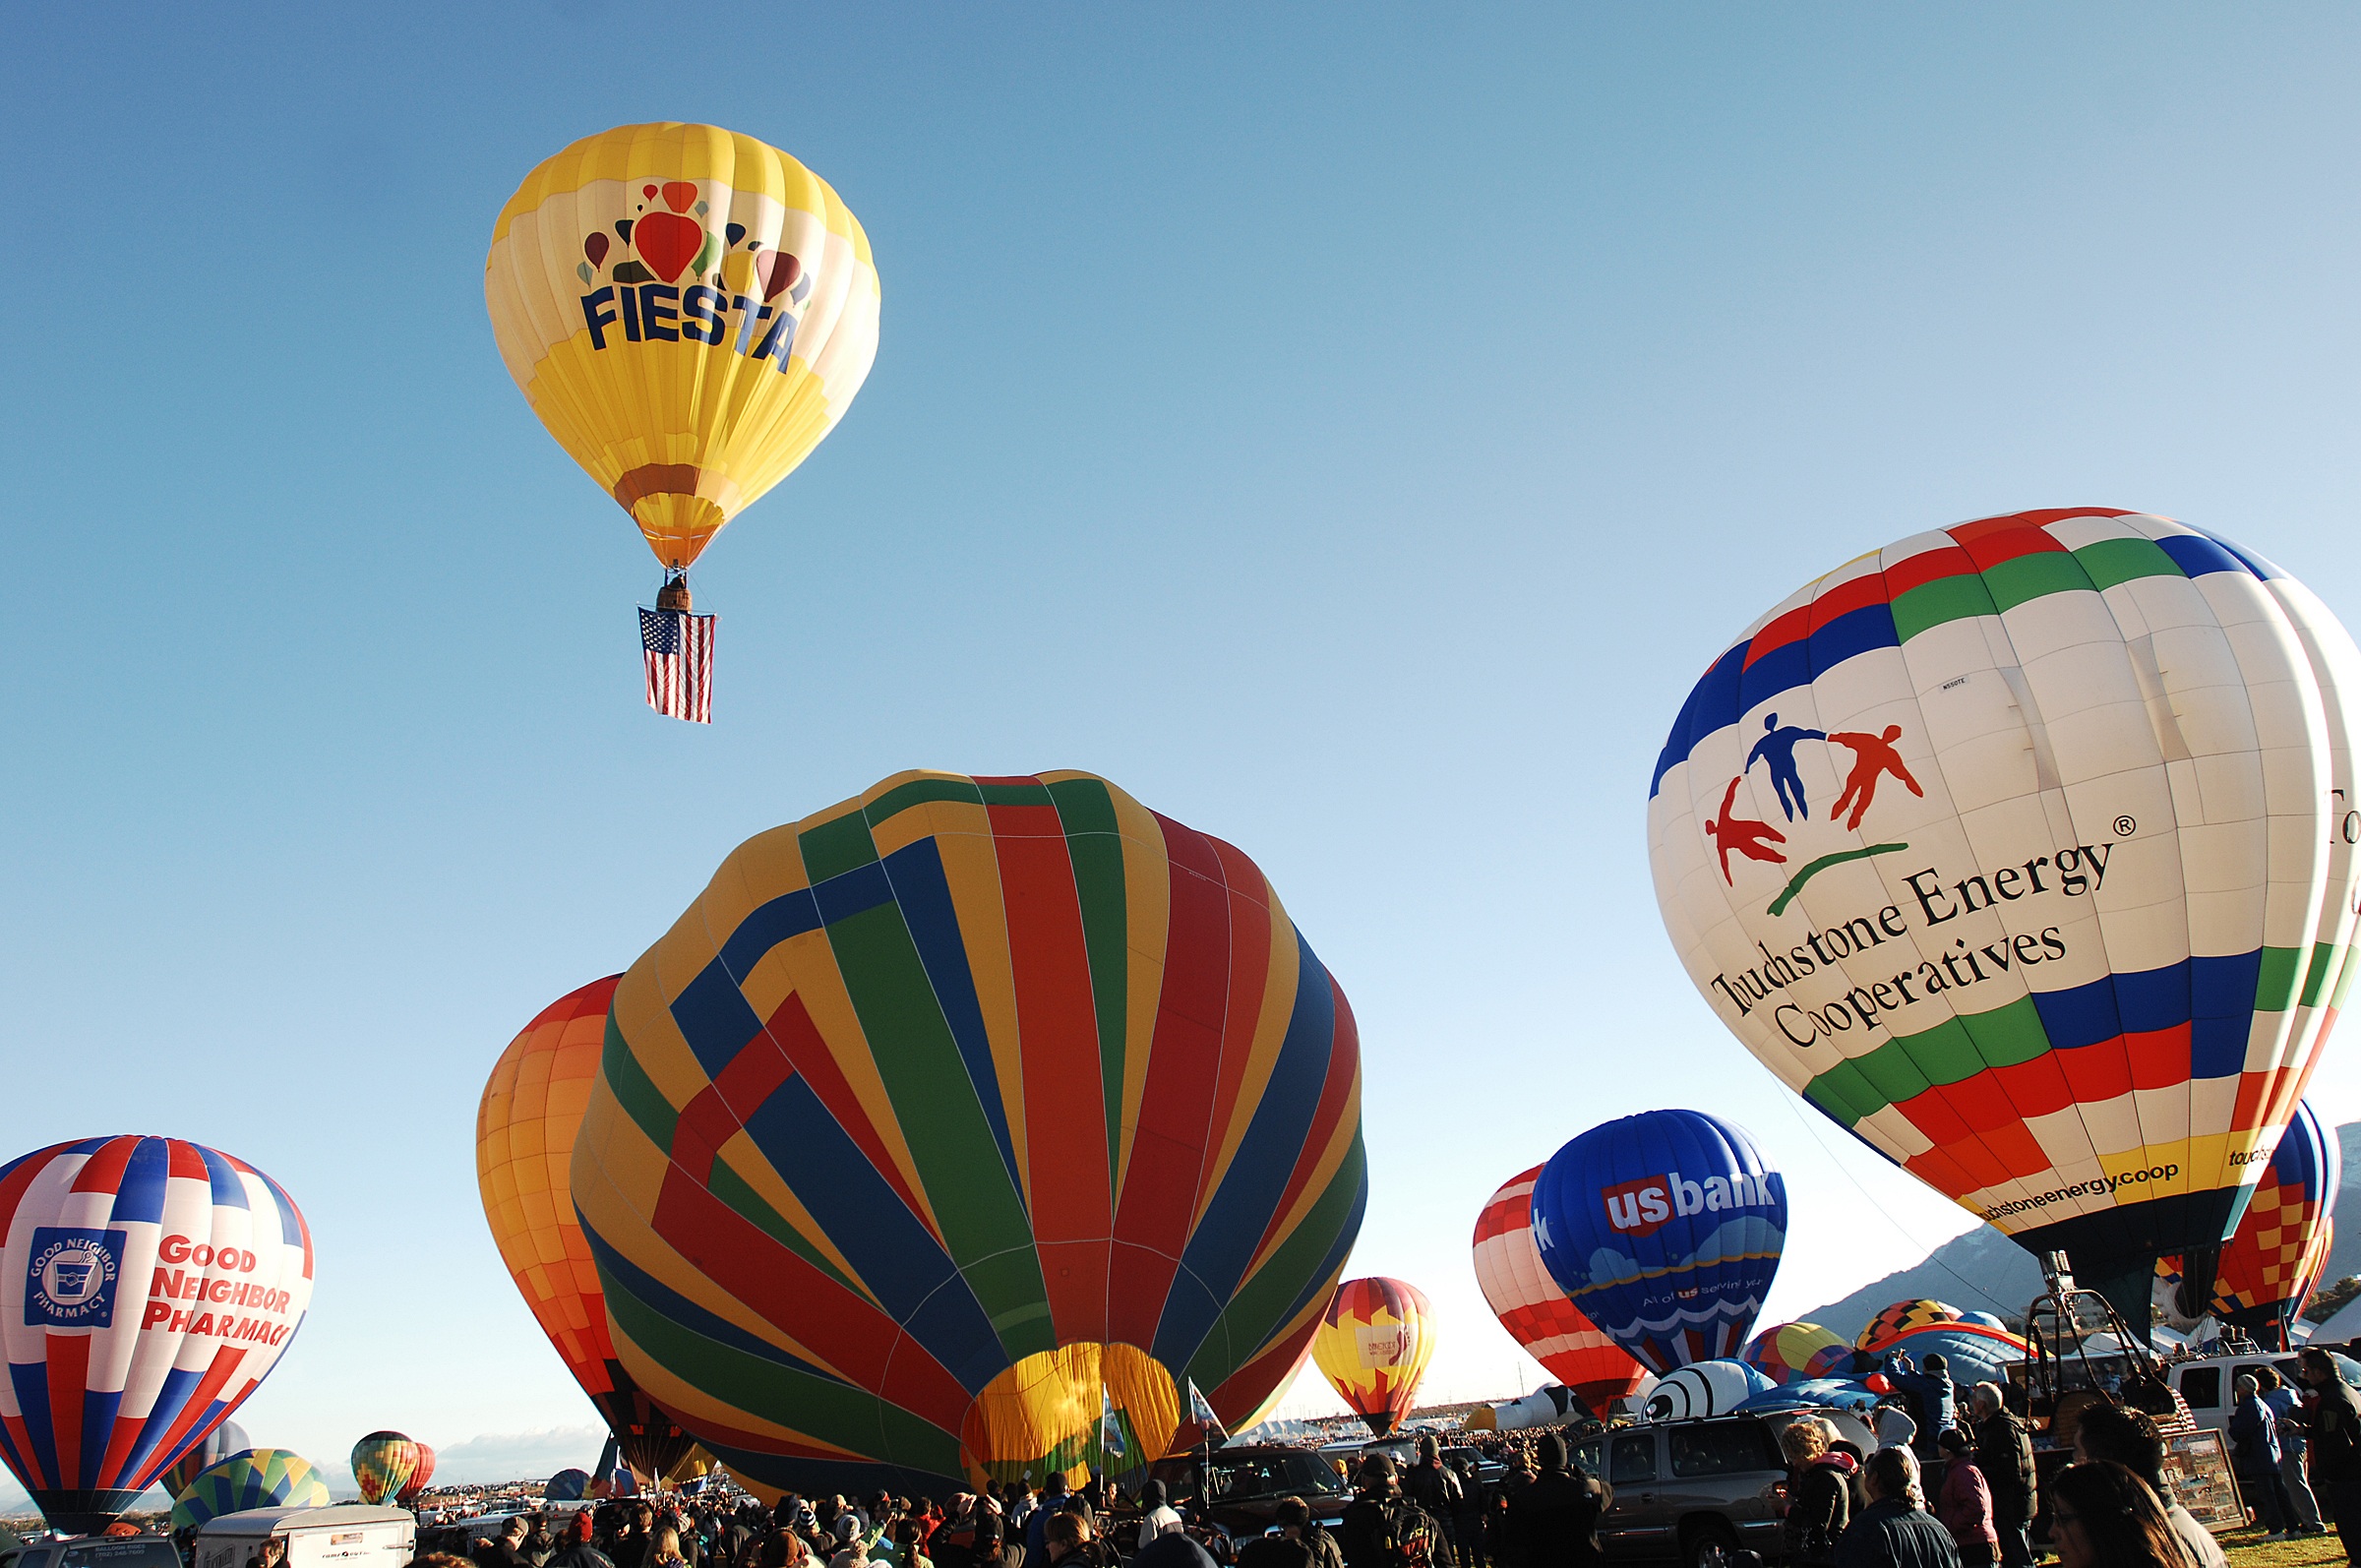
sky, balloon, hot air balloon, aircraft, vehicle, flight, peaceful, calm, hot air, floating, freedom, float, colorful, toy, festival, lift, balloons, up, event, rising, hot air ballooning, atmosphere of earth, executive car